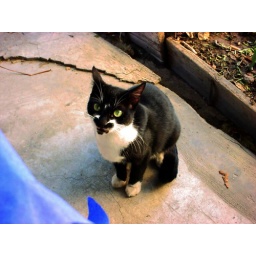
kitty friend at the dinner table in Nicosia - she had a great mustache!